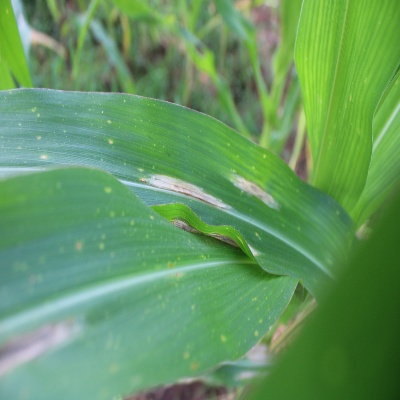
Crop: Maize
Condition: leaf spot